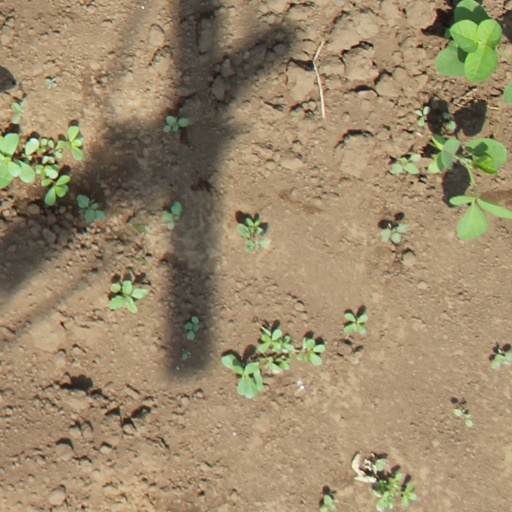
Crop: soybean